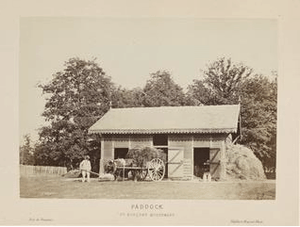
Paddock de la ferme impériale
Ildefonse Rousset, né le 16 juin 1817 à Paris 11ᵉ et mort le 31 mars 1878 à Maisons-Alfort, est un libraire, éditeur, photographe et journaliste français.
La Ferme de la Faisanderie est un ancien établissement agricole, qui était situé à l'est du bois de Vincennes à Paris.